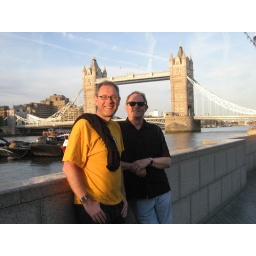
ed and paul in the sunshine at tower bridge